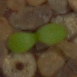
Label: scentless_mayweed